Dnieper River Line

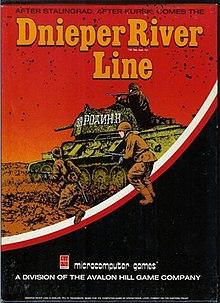

Dnieper River Line is a computer wargame published in 1982 by Avalon Hill.